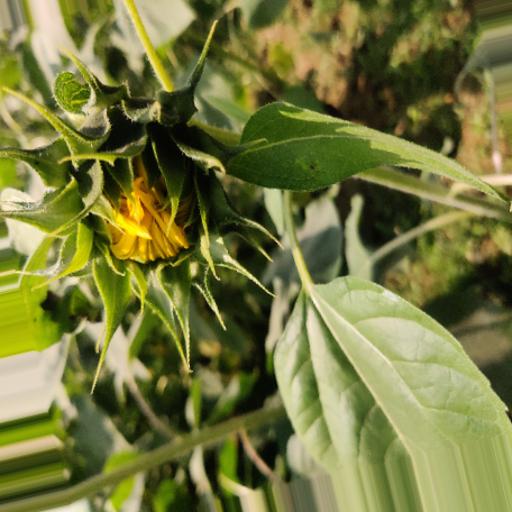
Label: Fresh_leaf